Bobbi Billard

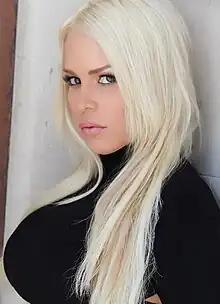
Billard in May 2010

Barbara "Bobbi" Anne Billard (born December 12, 1975) is an American model, actress, published author and former professional wrestler.